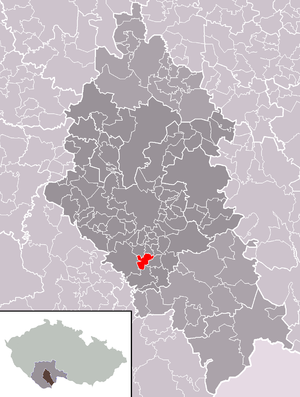
Doudleby est une commune du district de České Budějovice, dans la région de Bohême-du-Sud, en République tchèque. Sa population s'élevait à 479 habitants en 2020.